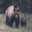
Label: bear